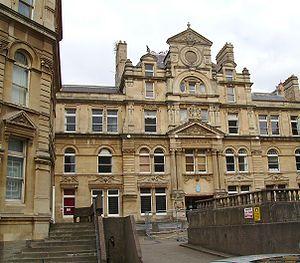
Le Coal Exchange est une salle de concert située à Cardiff, qui était à l'origine utilisée comme un marché du charbon. Le bâtiment est situé dans le quartier de Cardiff Bay, à côté de l'église The Point, et la salle est utilisée pour des concerts et tout autre évènement de la scène musicale de Cardiff. Sa capacité est de 1 000.